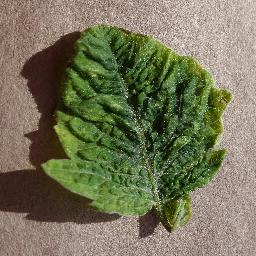
Label: Tomato___Tomato_Yellow_Leaf_Curl_Virus